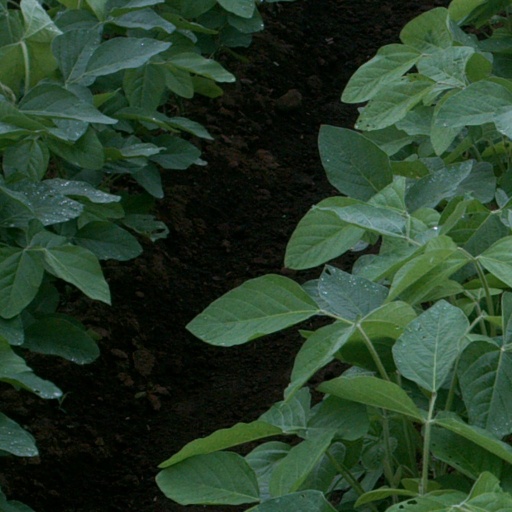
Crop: soybean